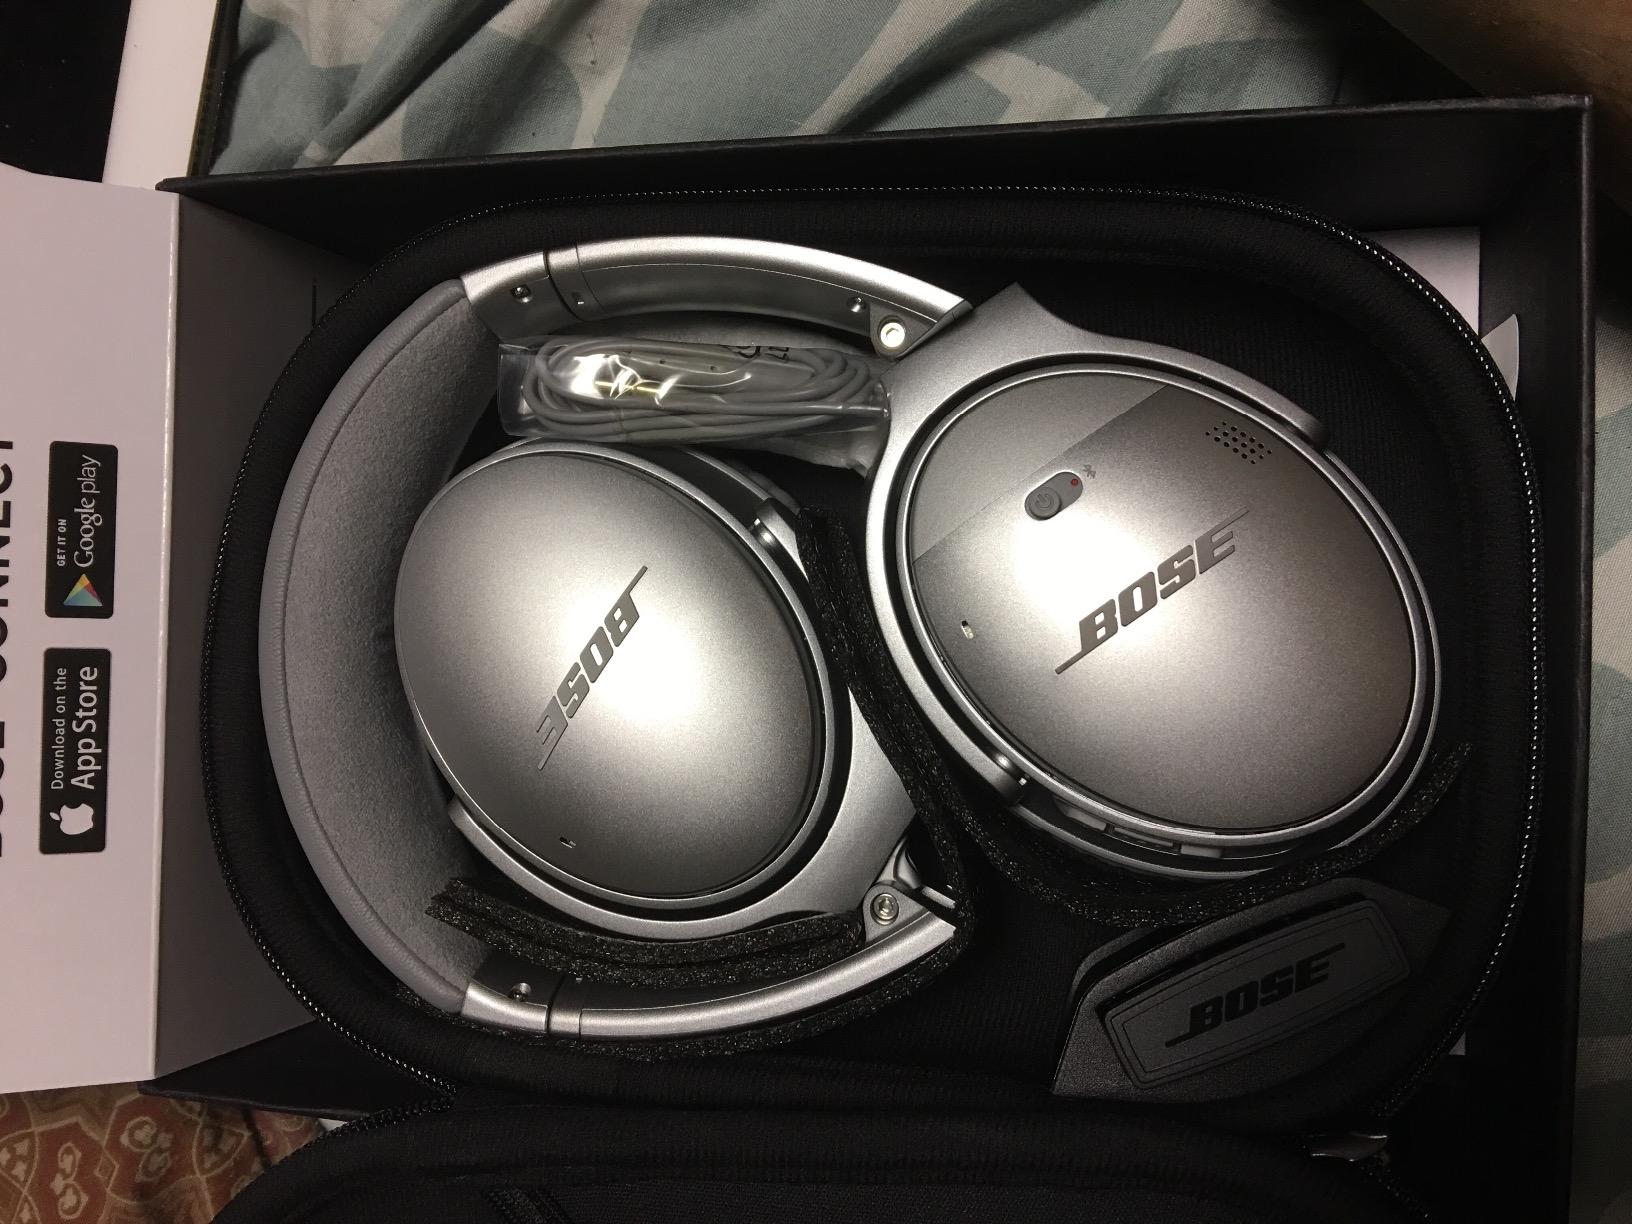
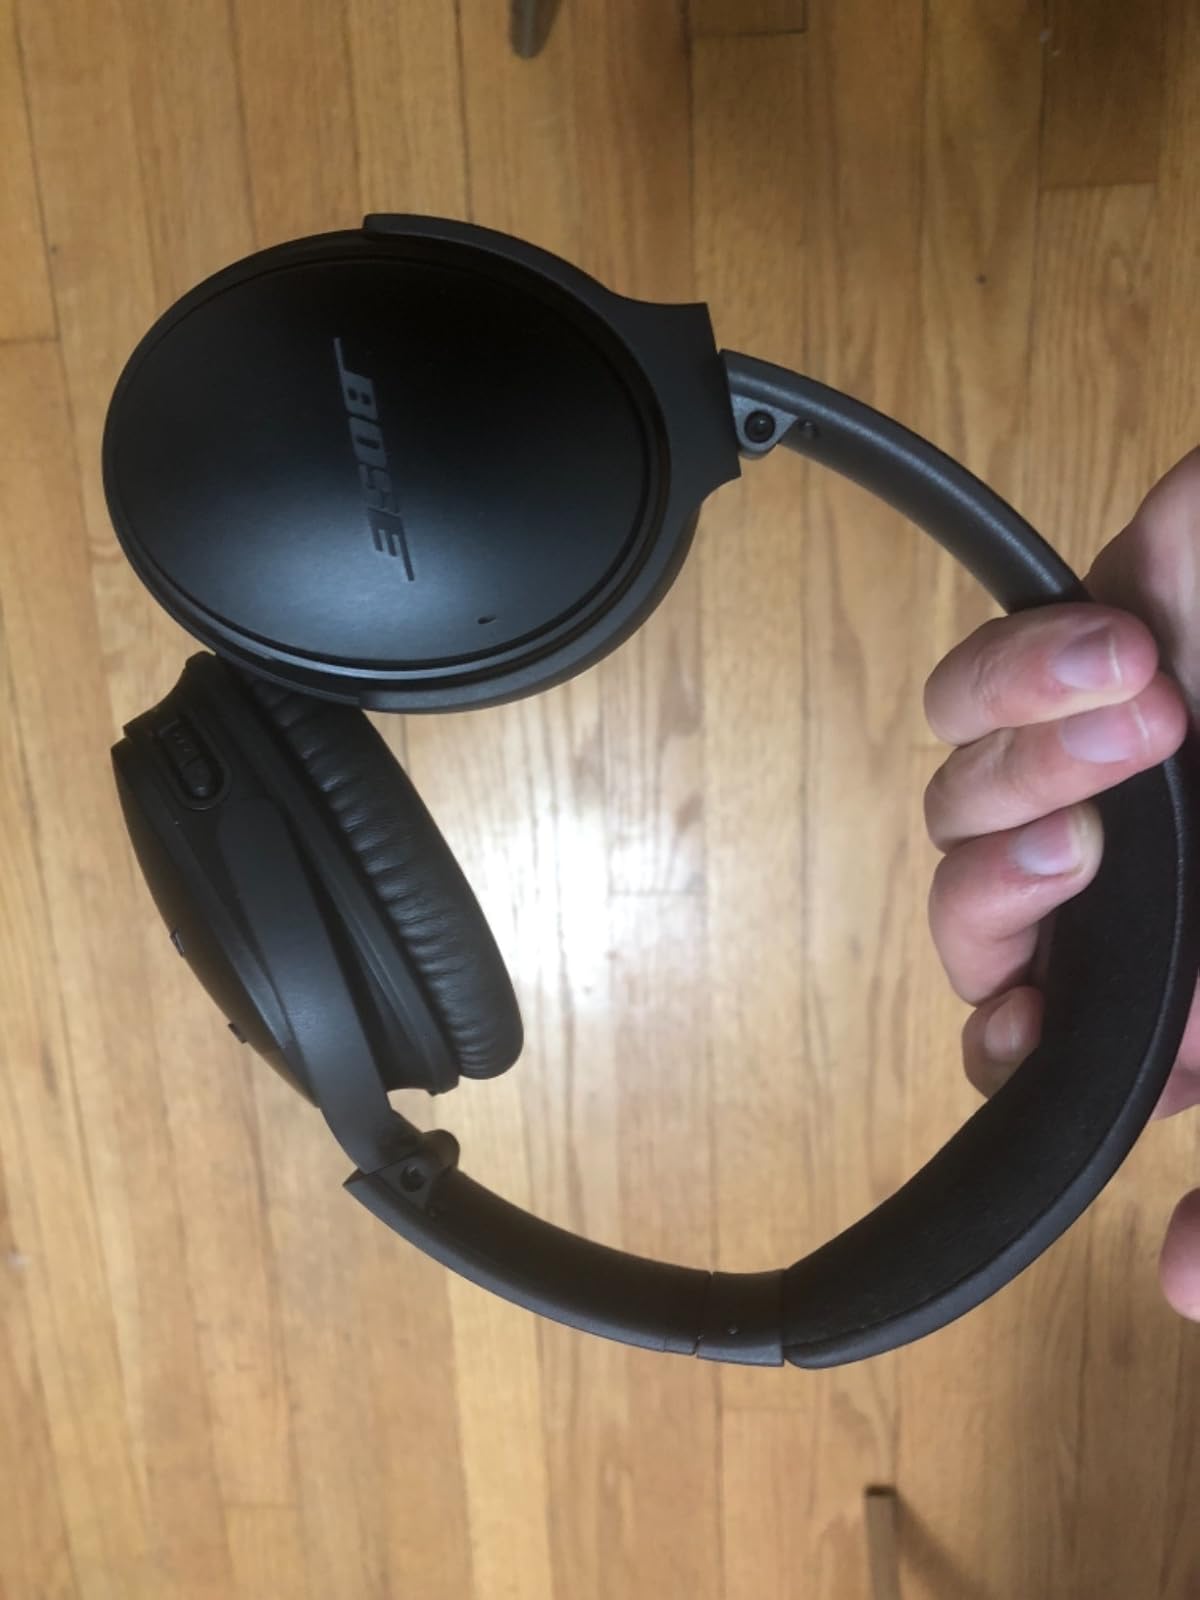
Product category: headphones
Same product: no